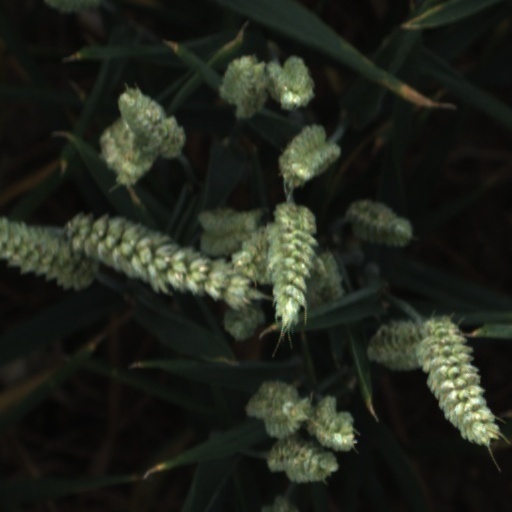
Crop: wheat